History of the Jews in Croatia

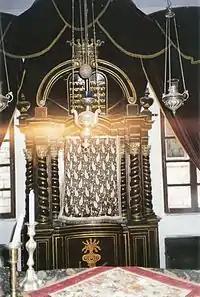
The Synagogue in Dubrovnik is the second oldest synagogue in Europe. It is built in the Sephardic style.

The 15th century saw increasing persecution of Jews in areas of Spain retaken in the Reconquista. From 1492 onward, Jewish refugees fleeing the Spanish and Portuguese Inquisitions arrived in Ottoman territories, including the Balkan provinces of Macedonia and Bosnia. Some of these refugees found their way to Croatia, in particular to Split and Dubrovnik, on the Dalmatian coast.